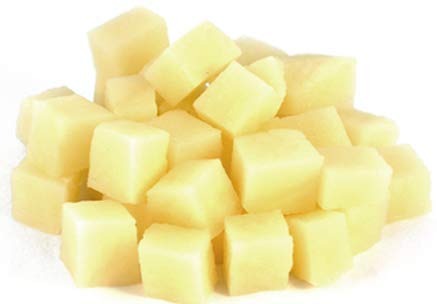
Item Name: Commodity Canned Fruit and Vegetables Diced Potatoes, 10 Pound Can -- 6 per case.
Bullet Point: Kosher
Product Description: The Commodity Canned Fruit and Vegetables Diced Potatoes can be used to make a scrumptious soup, stew, and broth. Enriched with vitamins and minerals, these potatoes are healthy. Available in 10-pound cans, this bulk case of Commodity diced potatoes will be ideal for cafes, restaurants, and supermarkets.
Value: 960.0
Unit: Ounce

Price: 97.29